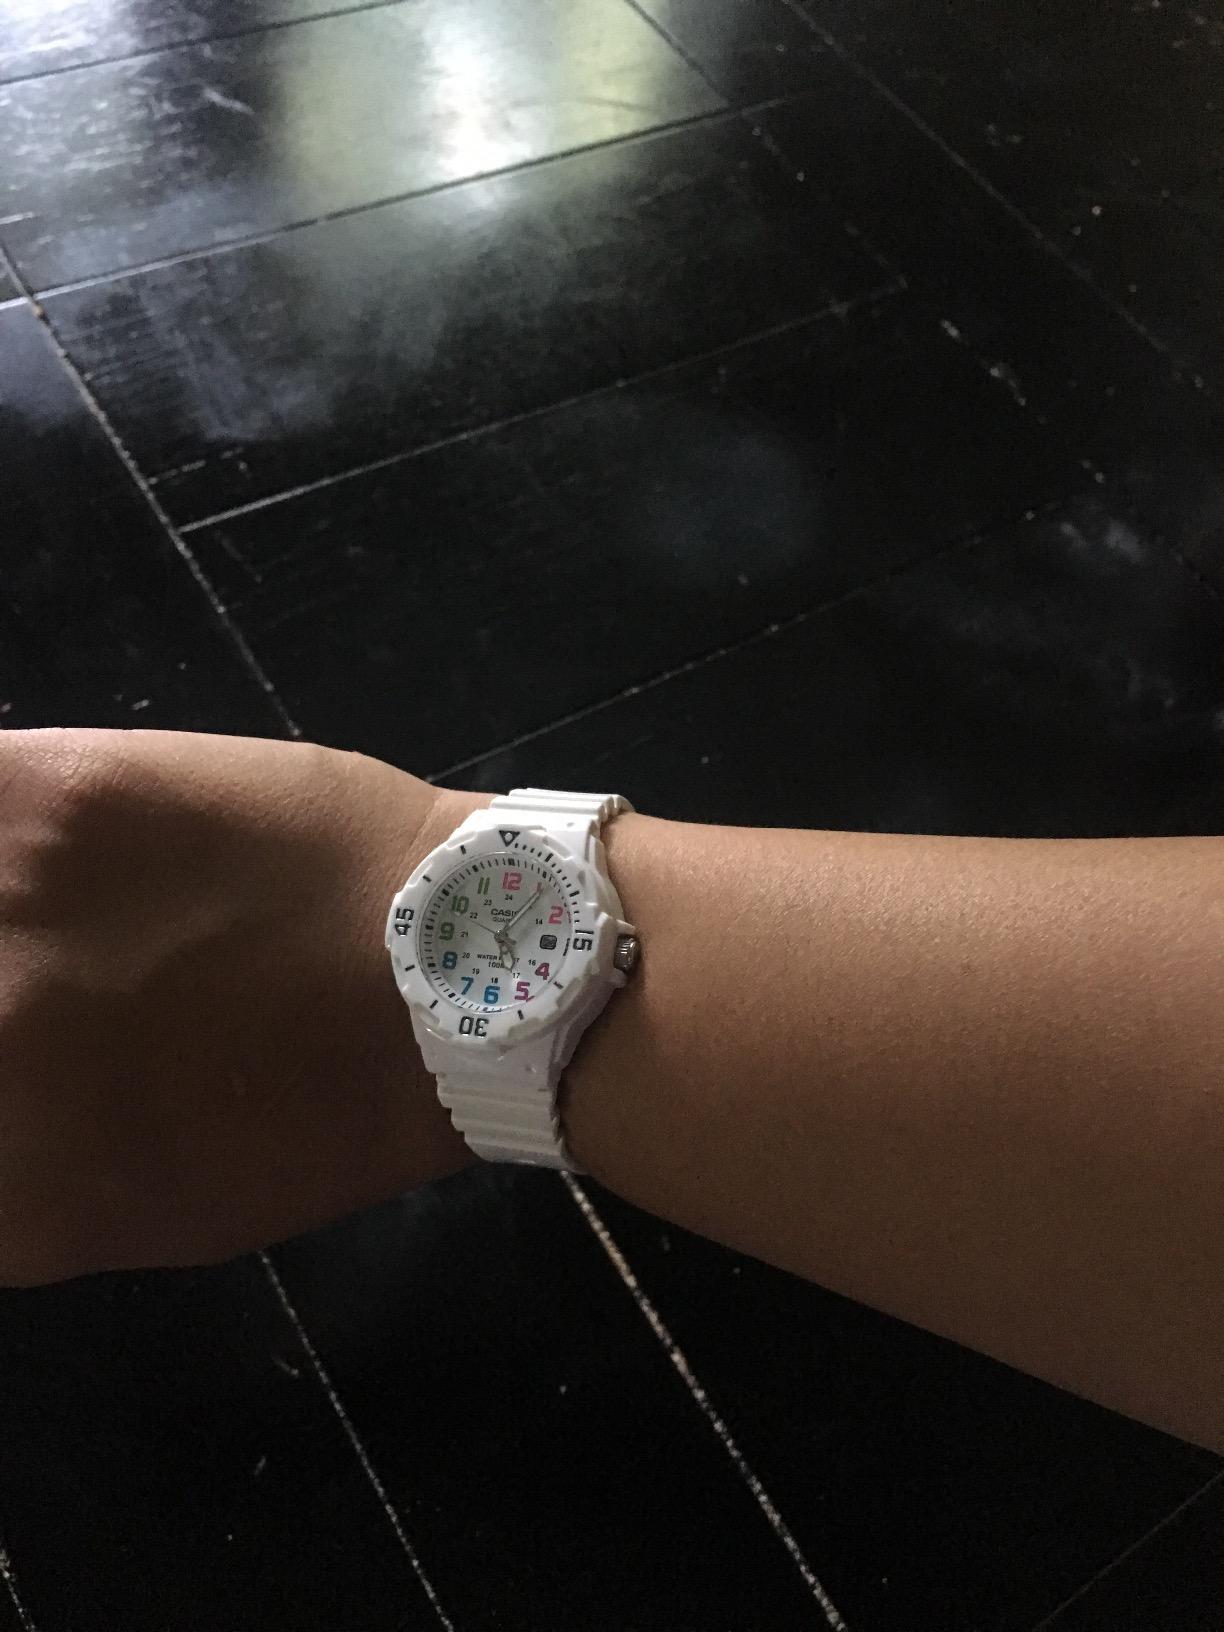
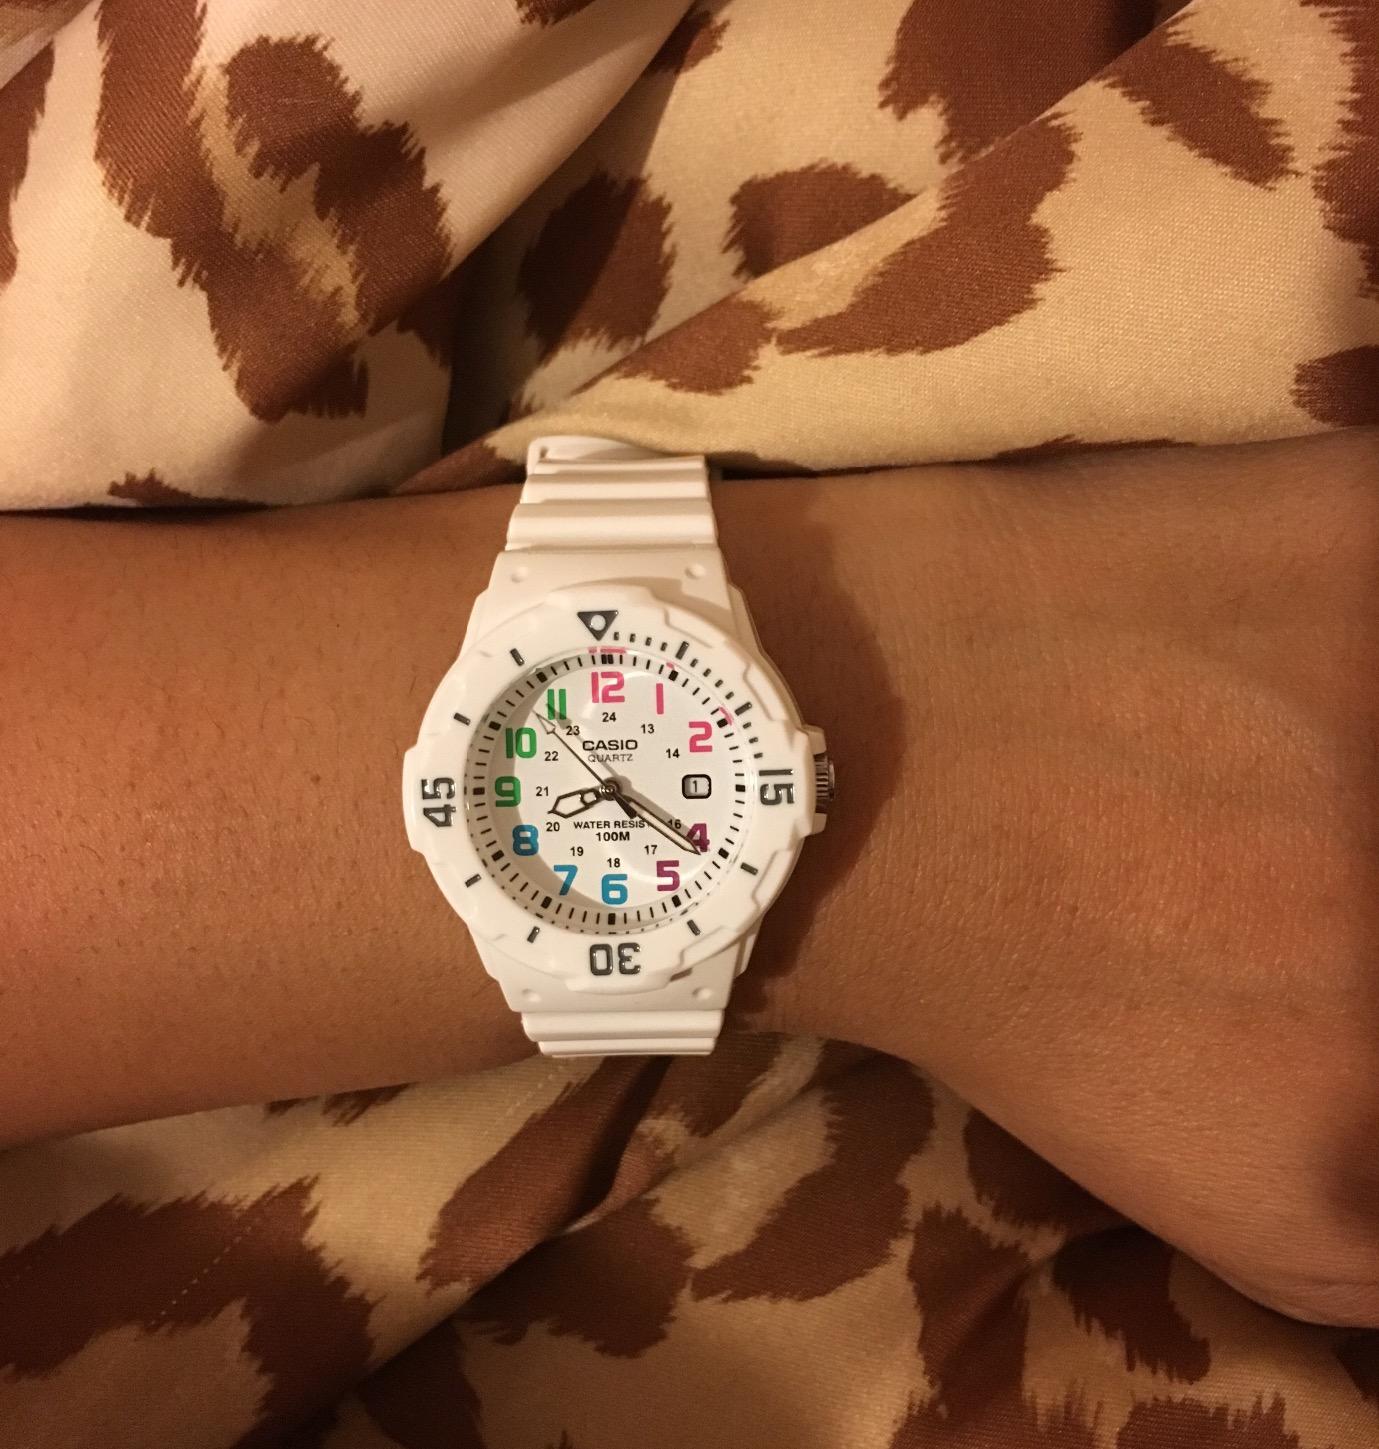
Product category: accessories_watch
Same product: yes